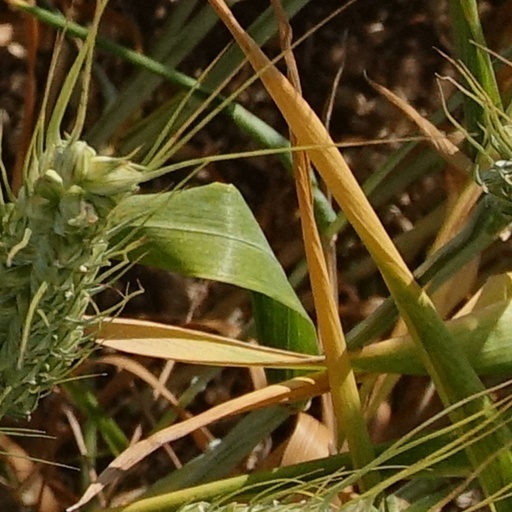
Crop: wheat